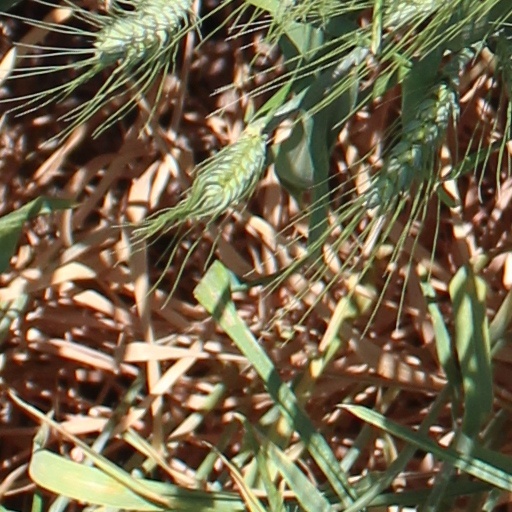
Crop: wheat